Horizon Field

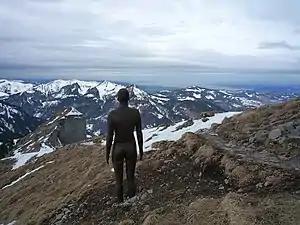
Statue-installation on the Kanisfluh (2044 m), in the background Mörzelspitze (1830 m), Hochälpelekopf (1464 m) and Lake Constance.

Horizon Field is a 2010 sculpture installation by Antony Gormley. The installation features 100 life-sized cast iron statues of the human body left at exactly above sea-level in the Austrian Alps. It is the first art project of its kind erected in the Alps and the largest landscape intervention in Austria to date. The work covers an area of in the Land Vorarlberg, Austria, communities of Mellau, Schoppernau, Schröcken, Warth, Mittelberg, Lech, Klösterle, and Dalaas.